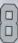
Number: 8